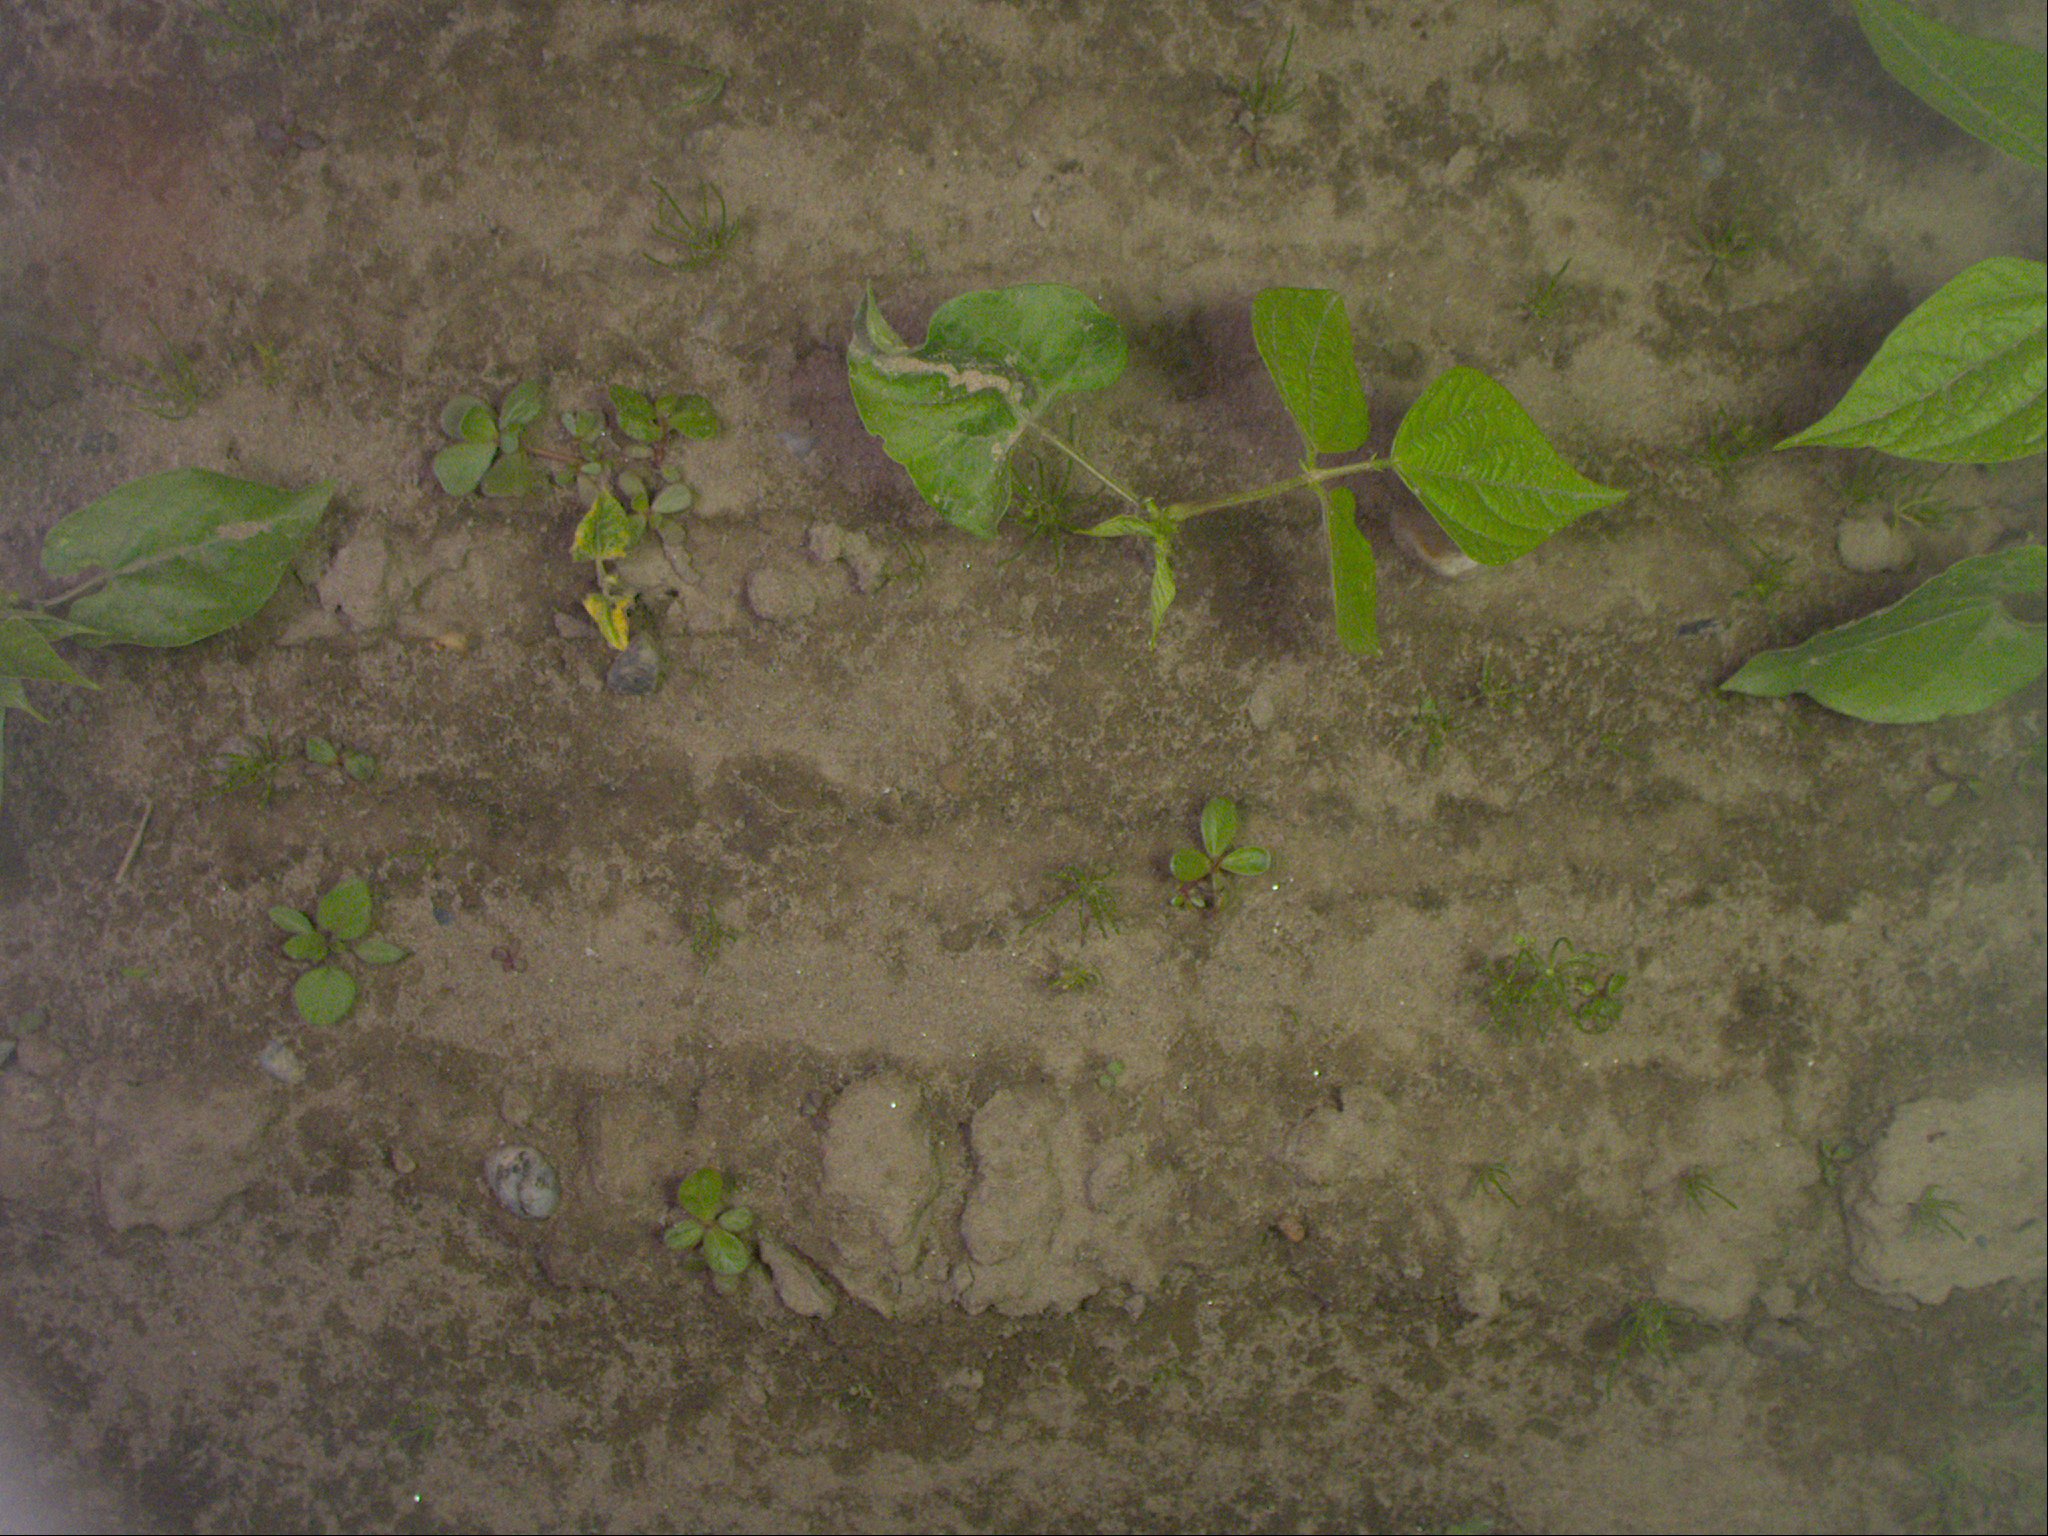
Crop: bean
Objects: bean, bean, stem_bean, bean, bean, stem_bean